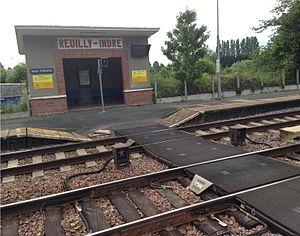
La gare de Reuilly est une gare ferroviaire française, de la ligne des Aubrais - Orléans à Montauban-Ville-Bourbon, située sur le territoire de la commune de Reuilly, dans le département de l'Indre, en région Centre-Val de Loire.